Casa Casuarina

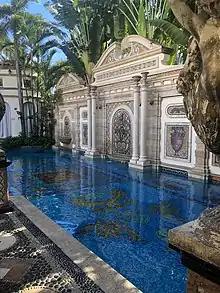
Million mosaic pool installed during Gianni Versace's ownership.

Gianni Versace bought the house for $2.95 million in 1992. He restored the original name and returned it to private use, creating 8 bedrooms, 2 kitchens, 3 sitting rooms, 10 bathrooms, a bar, a library, and 4 living rooms. He installed modern systems, including central air conditioning. In 1993, Versace bought the adjoining Revere Hotel to the south for $3.7 million, which he tore down to make a pool and garden area for his house. The pool is known as the renowned Thousand Mosaic Pool, adorned with thousands of 24-karat gold tiles imported from Italy. Versace commissioned Sir Roy Strong, an English art historian and landscape designer, to work on creating the garden. He also had created gardens at Versace's Villa Fontanelle on Lake Como in Italy.